Civil Code of Lower Canada

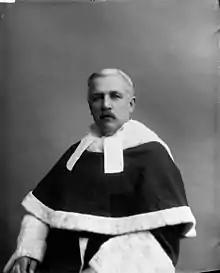
Désiré Girouard

In 1859, Désiré Girouard (later a judge of the Supreme Court of Canada) noted: